Ask, Vestland

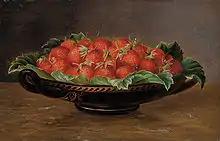
Ask is known for its strawberries

Due to its pleasant climate and its location on an island near Bergen, Ask was the location of a "kongsgård" (i.e., royal farm – the Norwegian equivalent of a palace estate). "Ask gård" (literally Ask farm), with the farm number 1, was the basis for the name of Askøy. This was also the site of the extremely old church and churchyard which was in use from around the year 1200 until 1741. Today the old church site is marked by a stone cross. A newer Ask Church was built in the centre of Ask in 1741. Ask village is the saga location for a famous dispute over inheritance between Egill Skallagrímsson and Berg-Önundr. When Berg-Önundr refused to allow Egill to claim his wife Ásgerðr's share of her father's inheritance, Egill challenged Önundr to a holmgang.